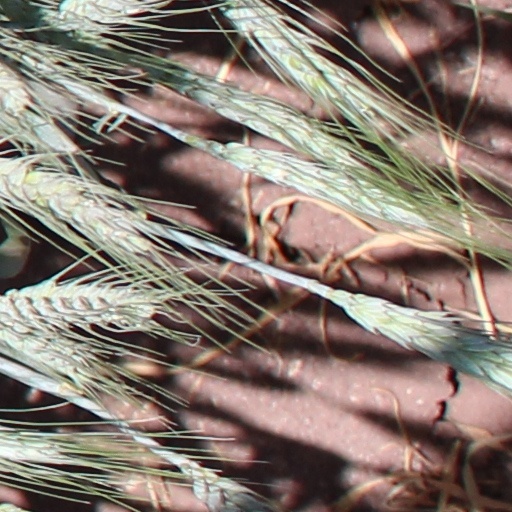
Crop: wheat